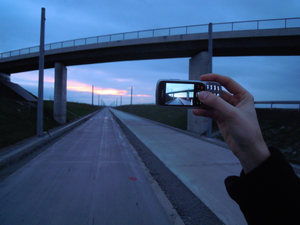
Une image est une représentation visuelle, voire mentale, de quelque chose.